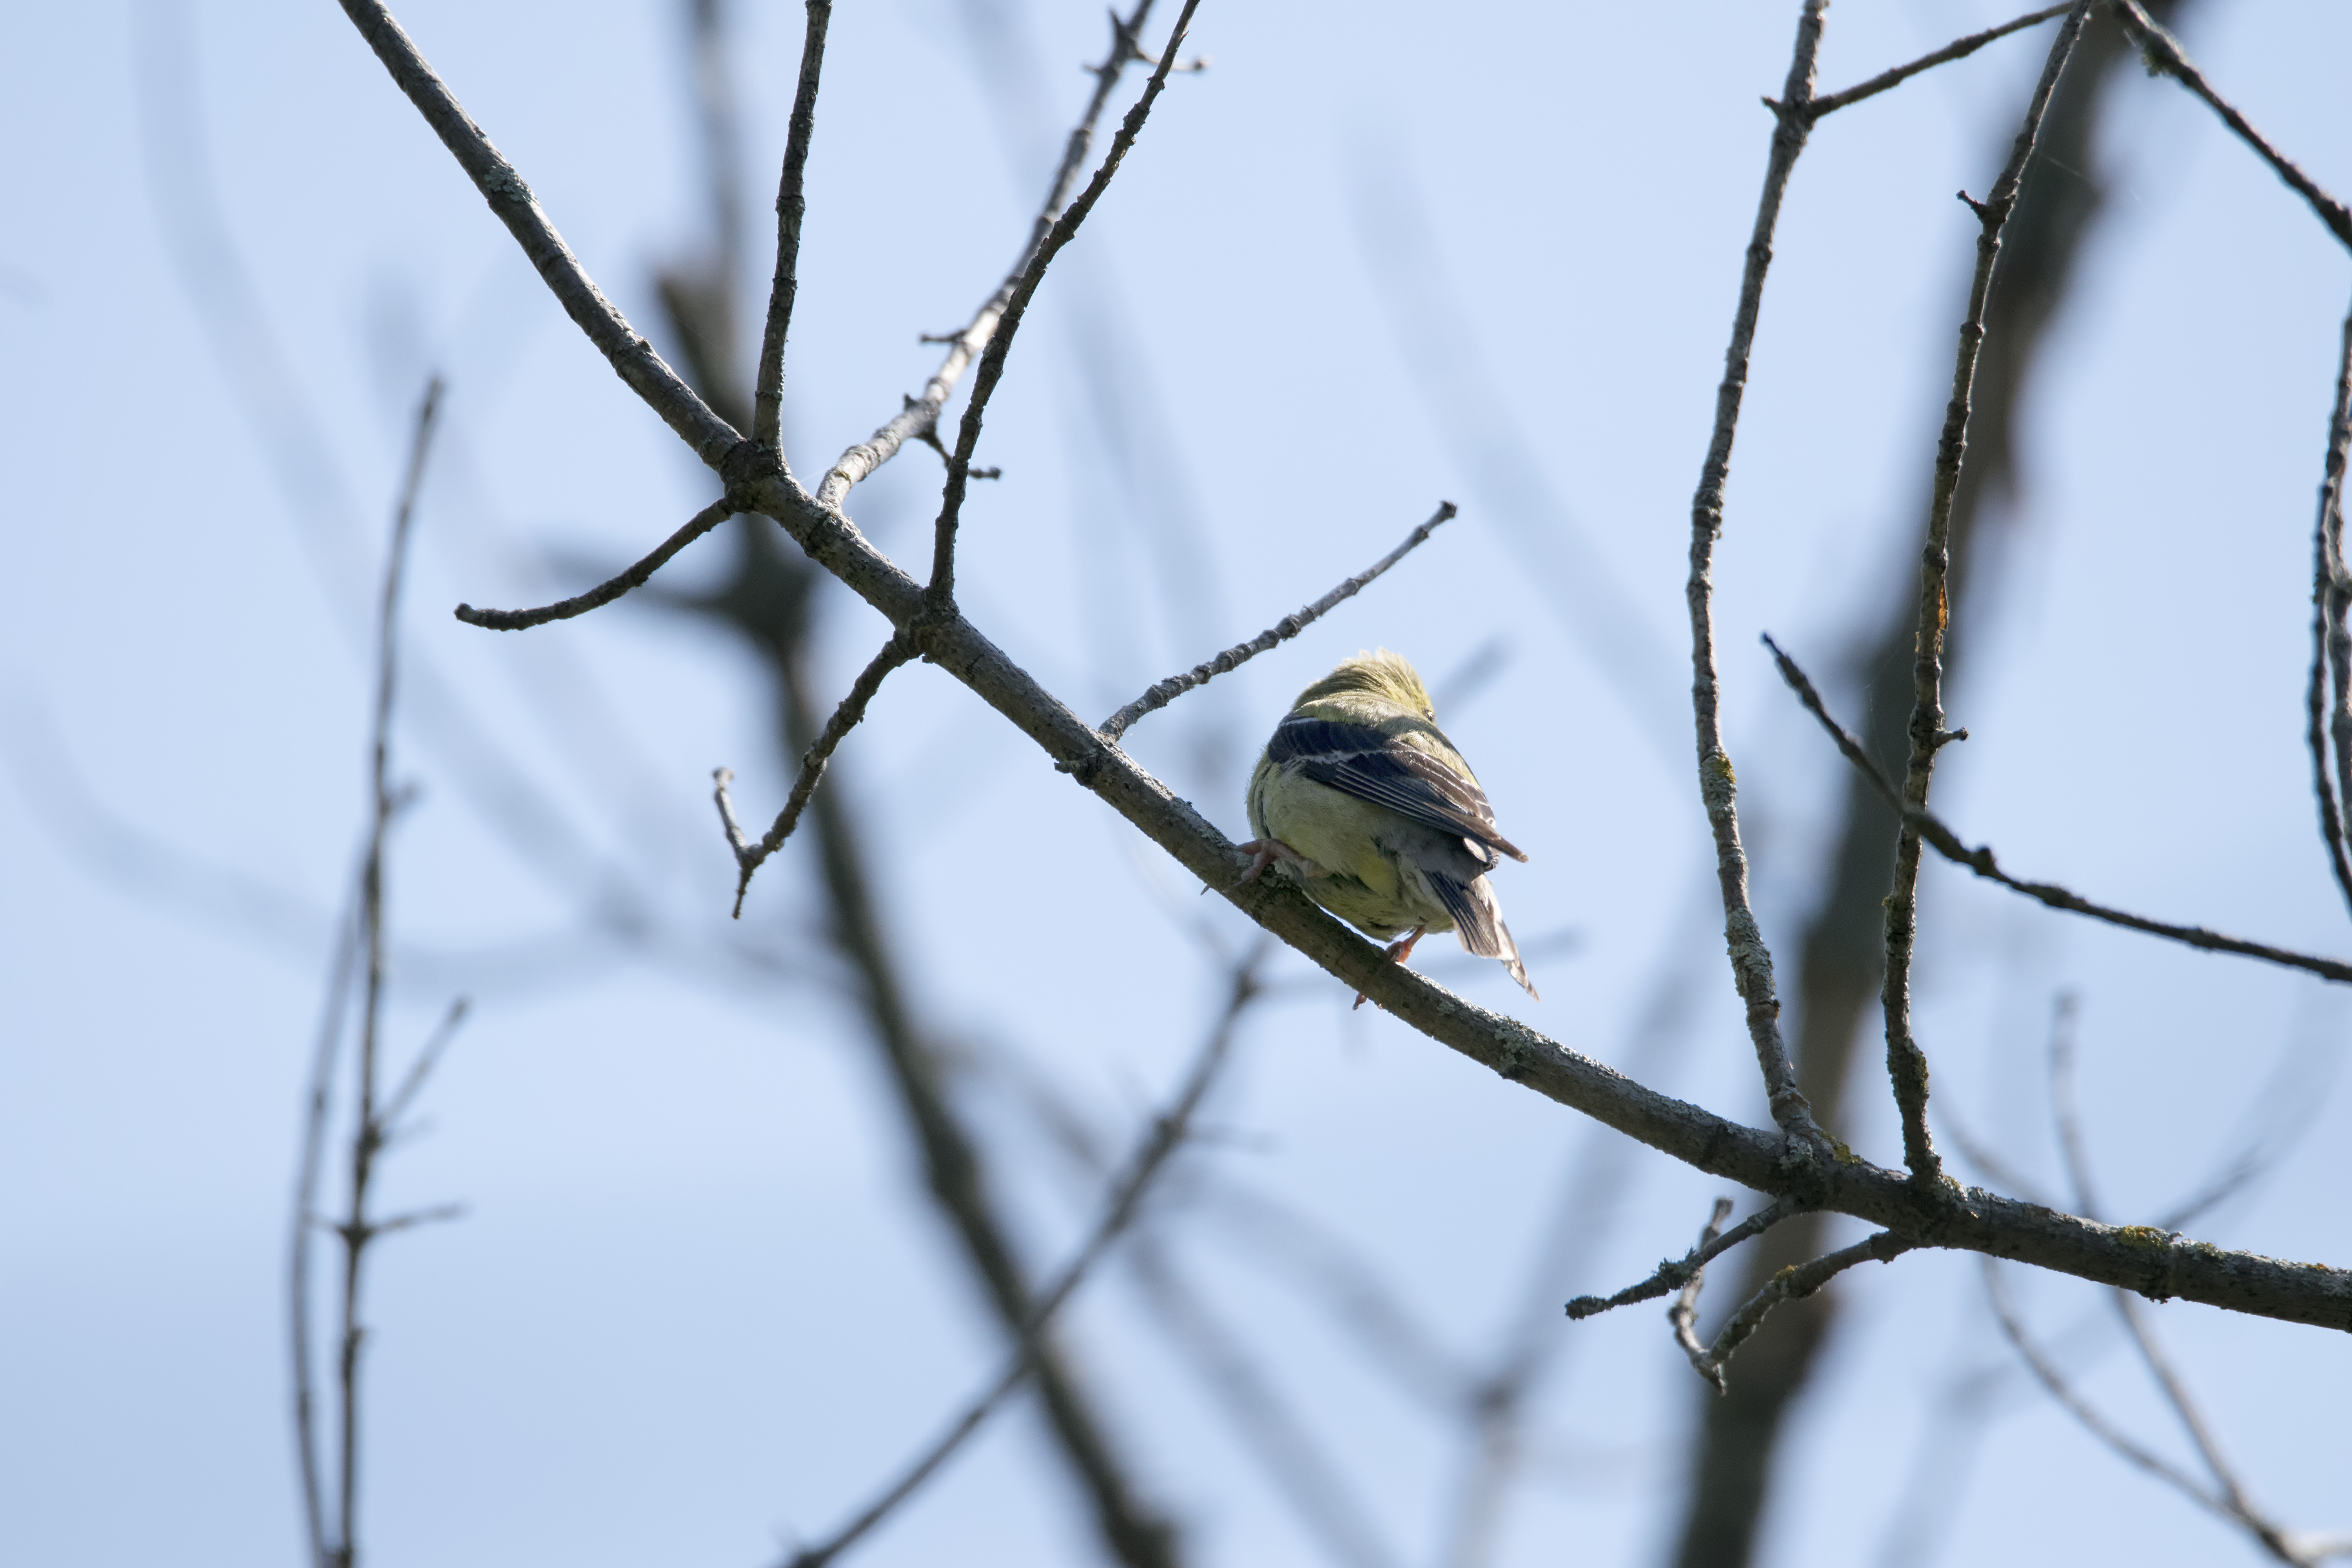
nature, branch, snow, winter, bird, flower, wildlife, spring, season, fauna, twig, american, canada, vertebrate, jaune, quebec, finch, goldfinch, sherbrooke, oiseau, chardonneret, old world flycatcher, perching bird